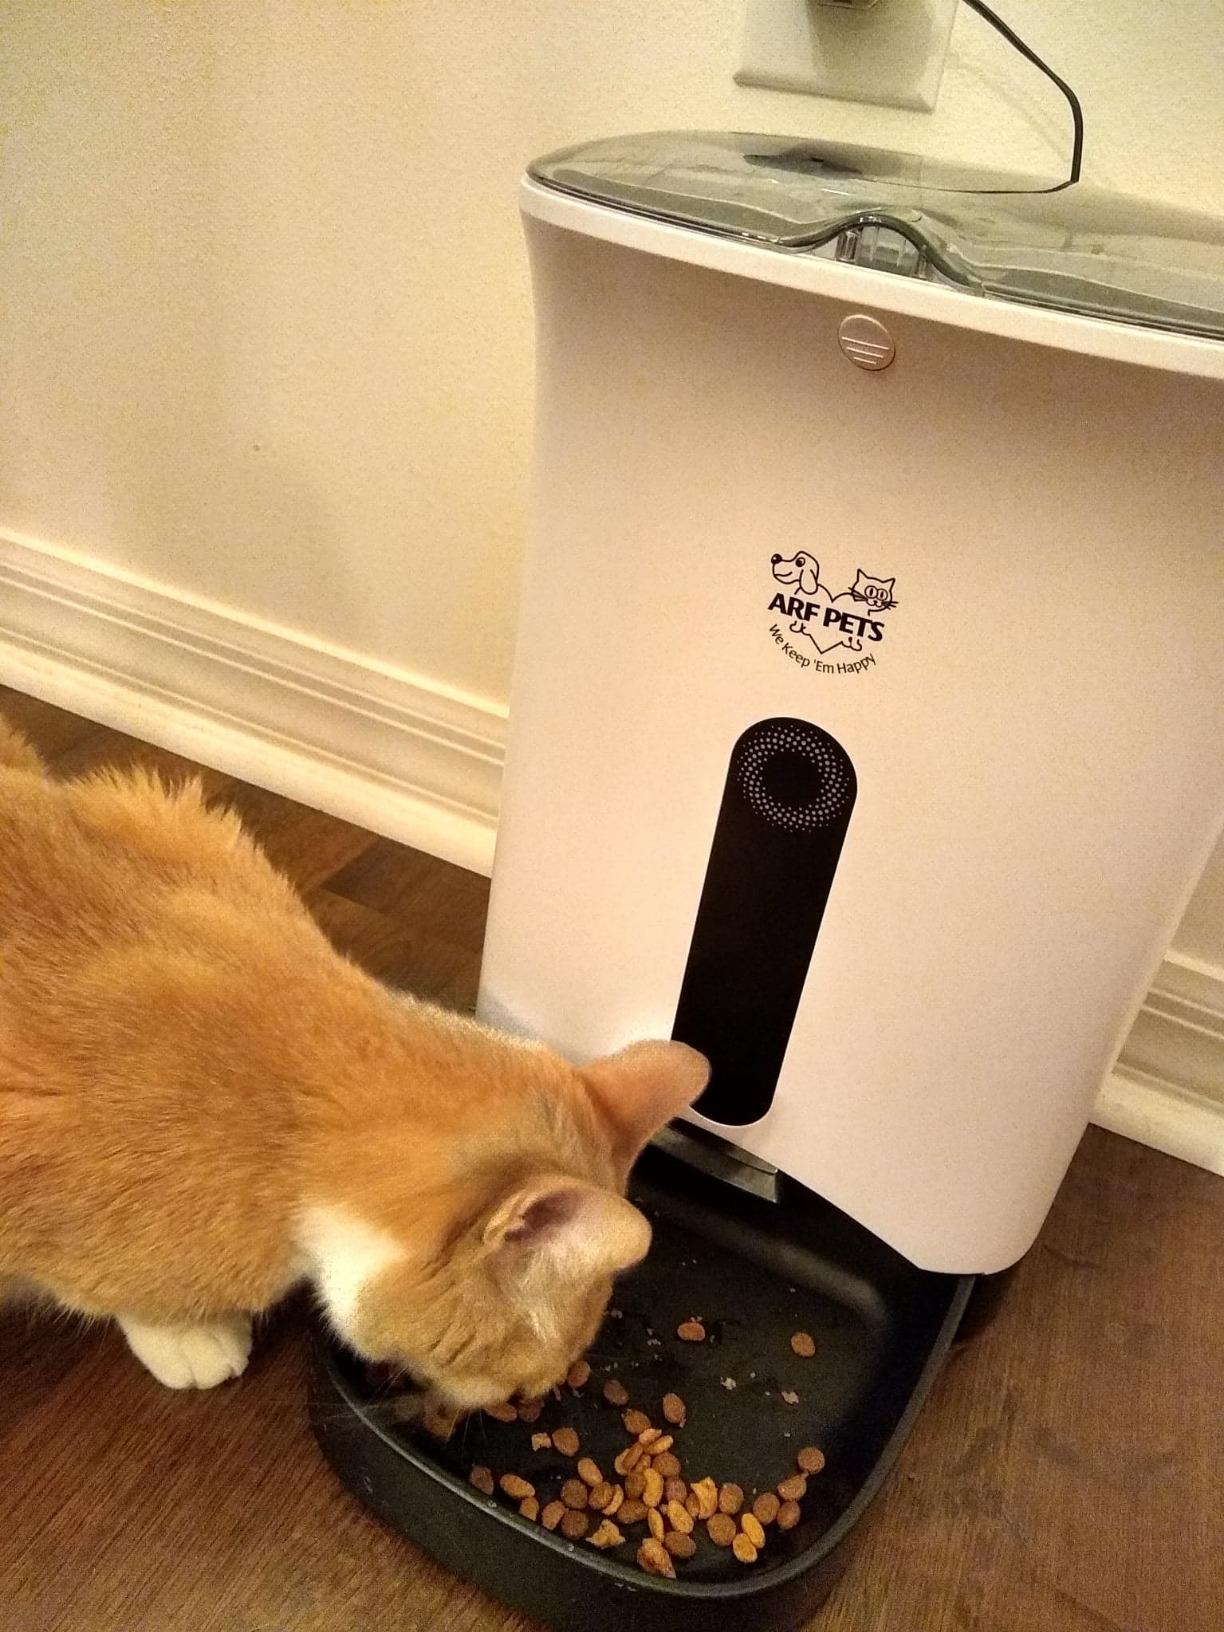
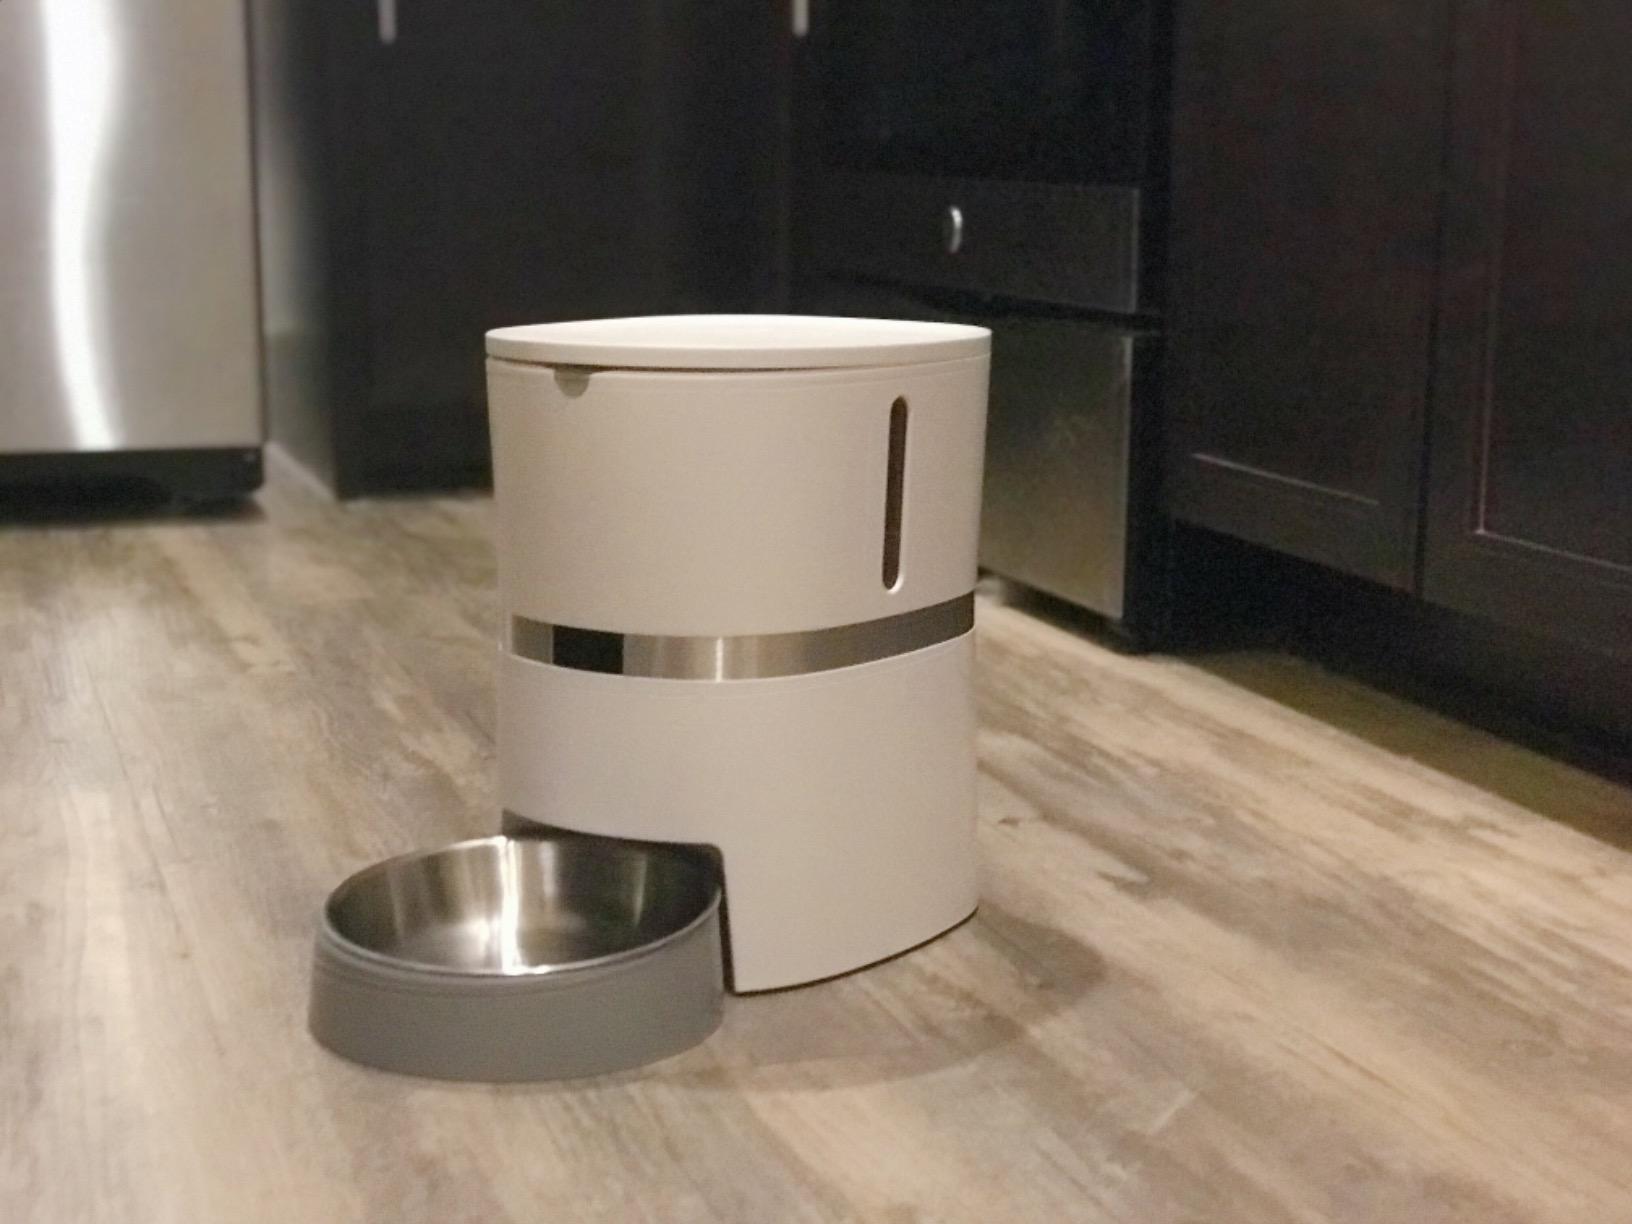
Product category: items_feeder
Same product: no